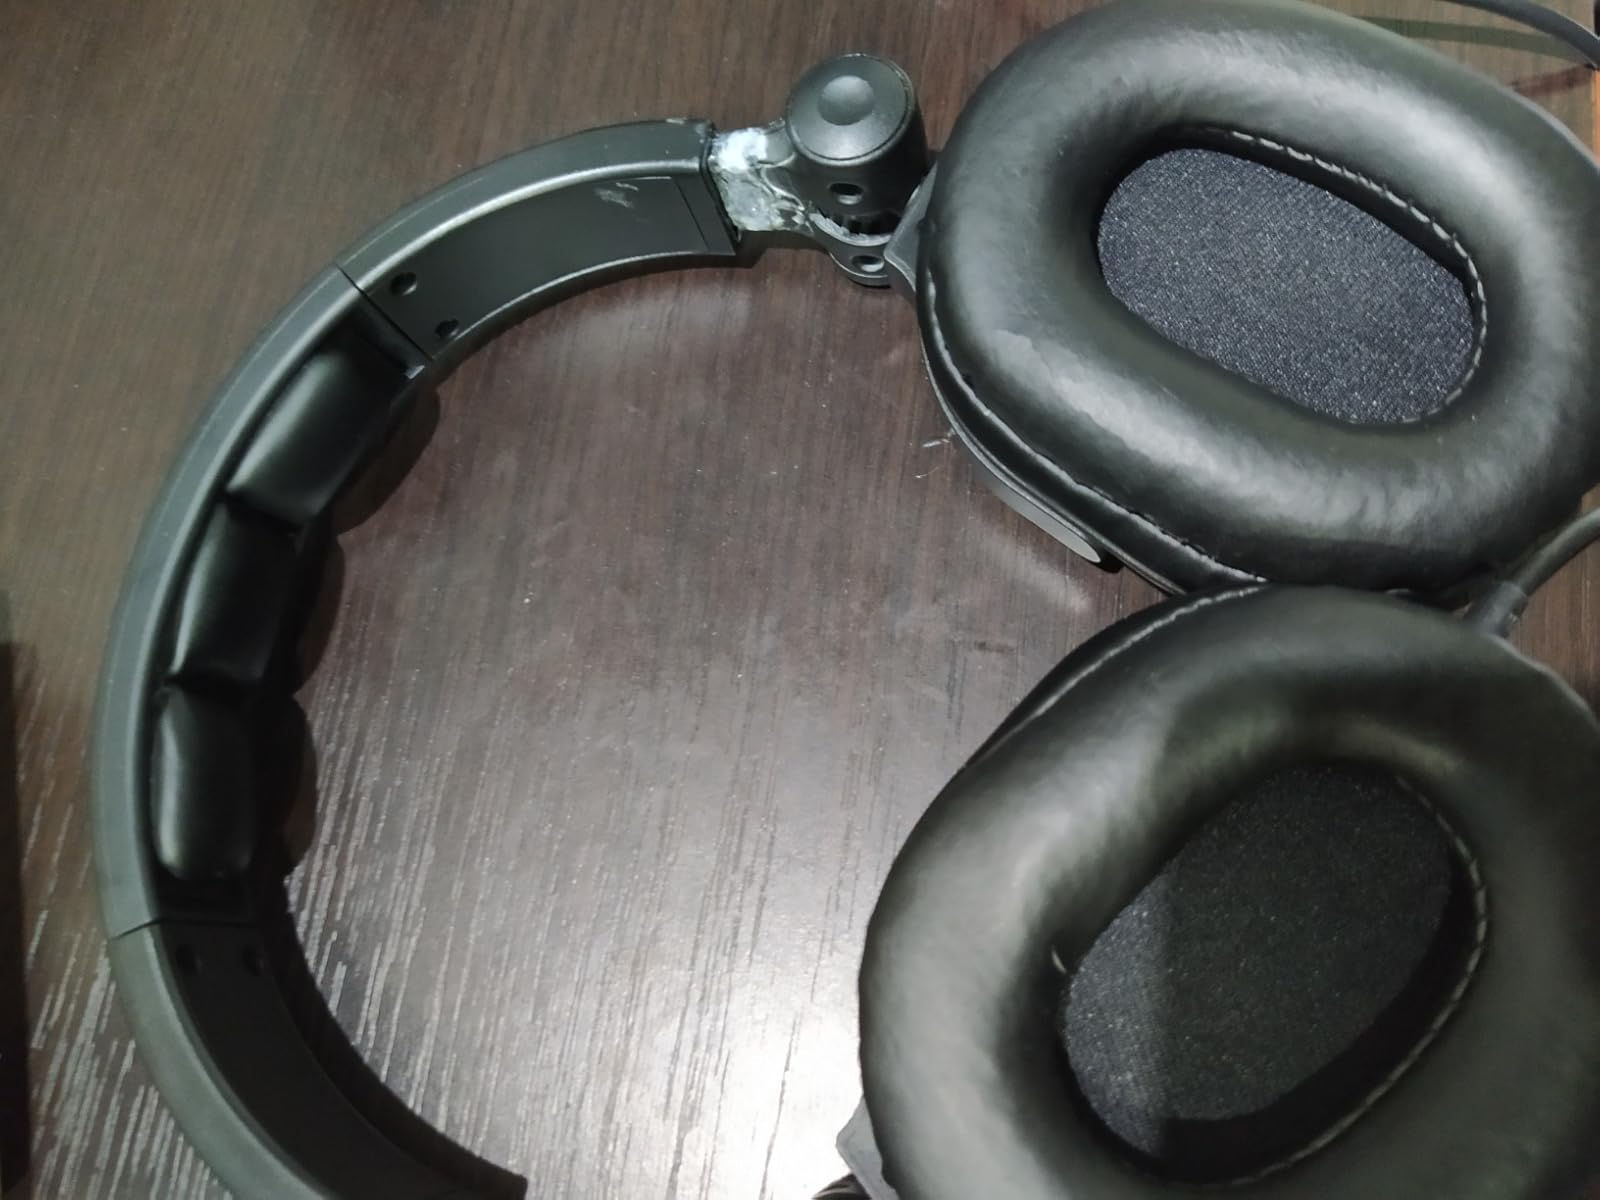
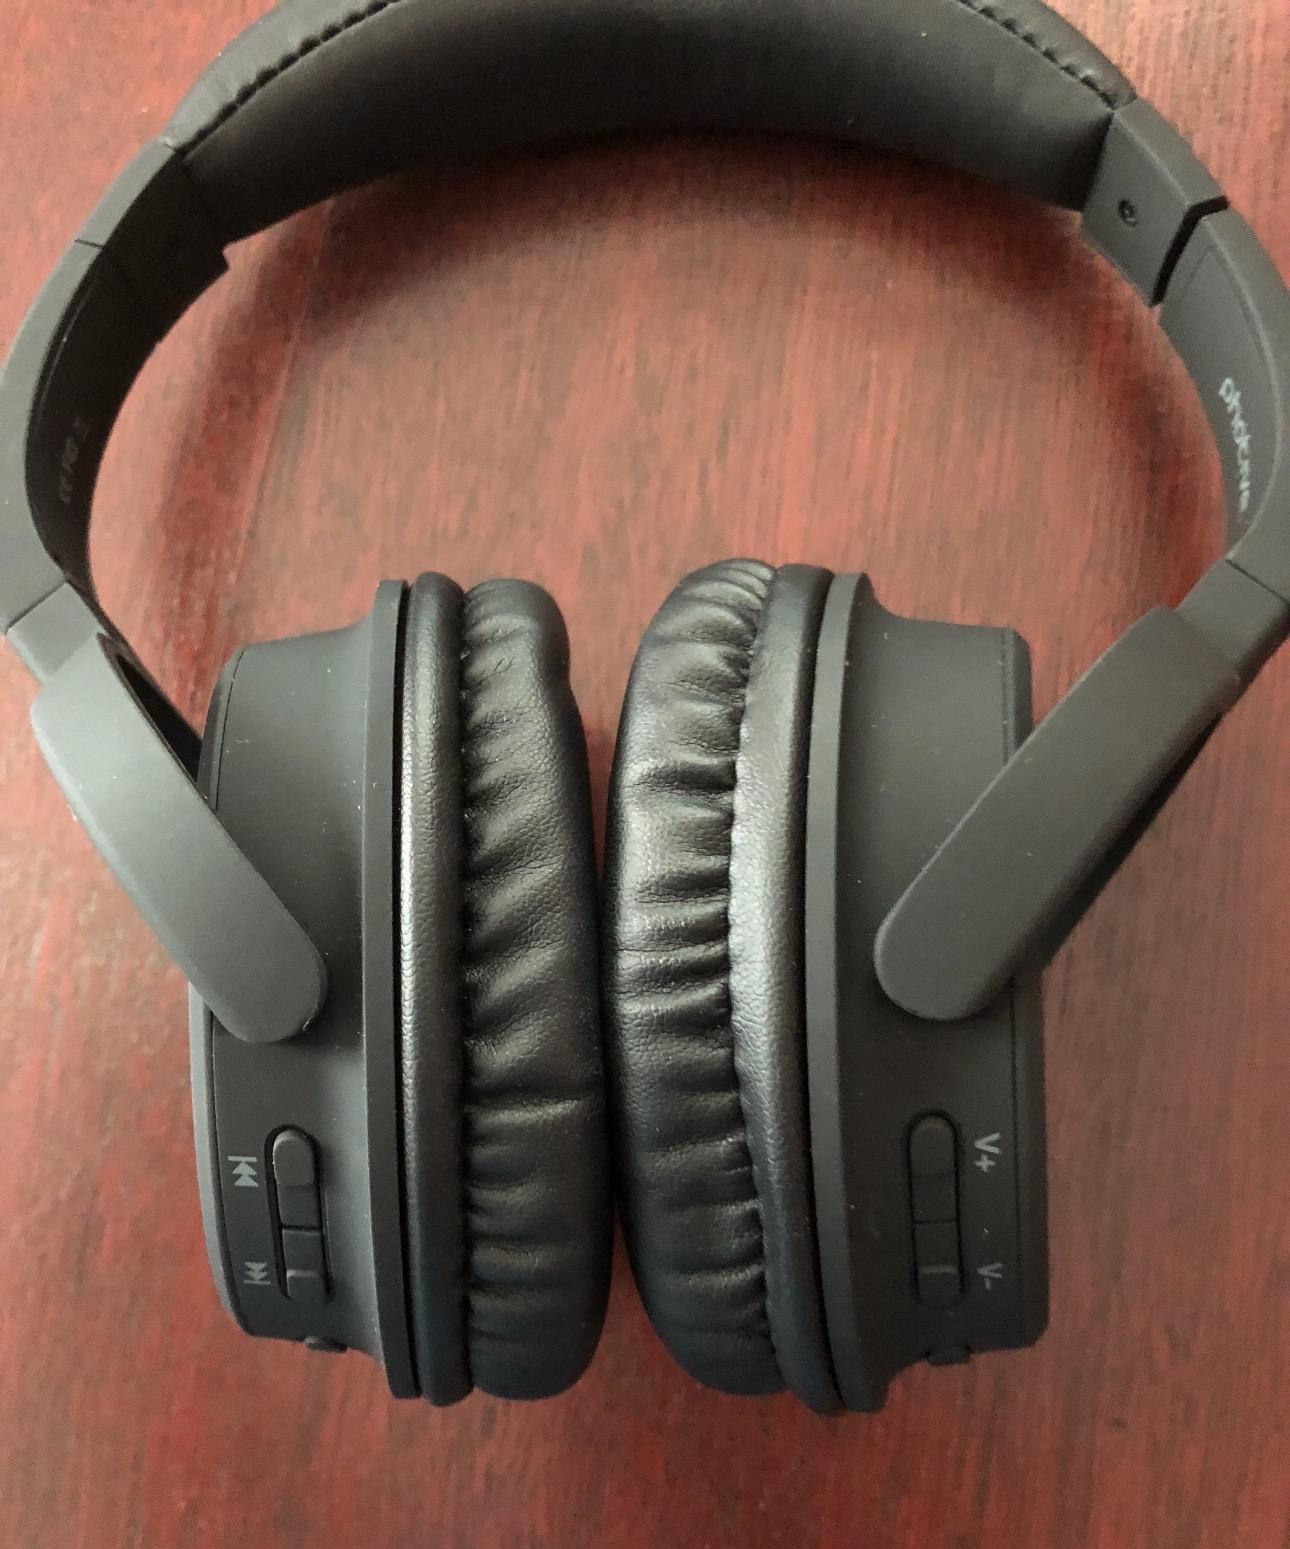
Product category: headphones
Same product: no